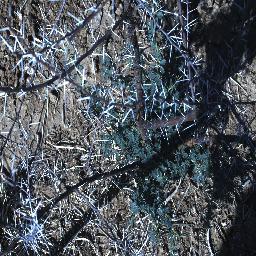
Label: prickly_acacia